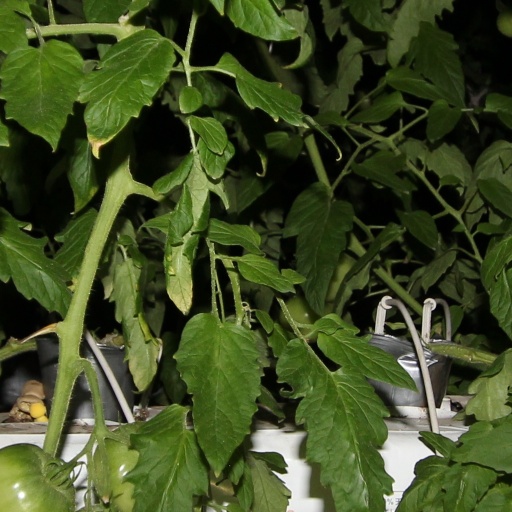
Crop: tomato